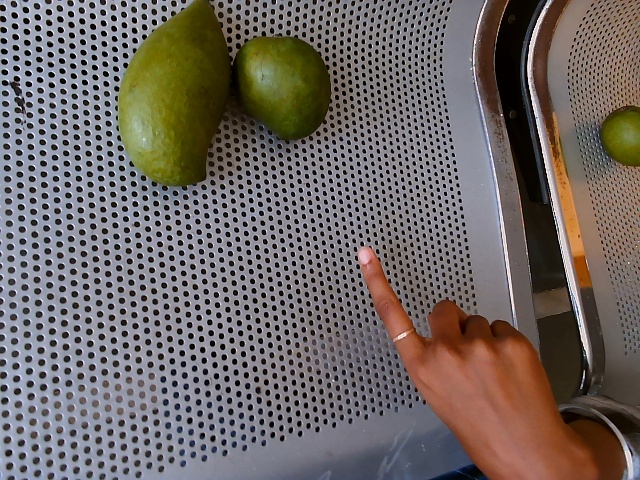
Label: Raw_Mango